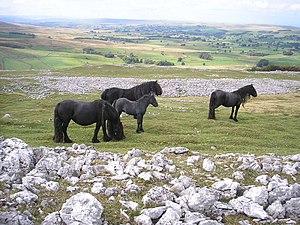
Le cheval au Royaume-Uni constitue le premier secteur économique sportif. Figurant parmi le trio de tête des pays européens en terme d'élevage de chevaux en l'an 2000, le Royaume-Uni est aussi, historiquement, l'un des premiers territoires occidentaux à connaître une féminisation de ses pratiques équestres, dès les années 1950.